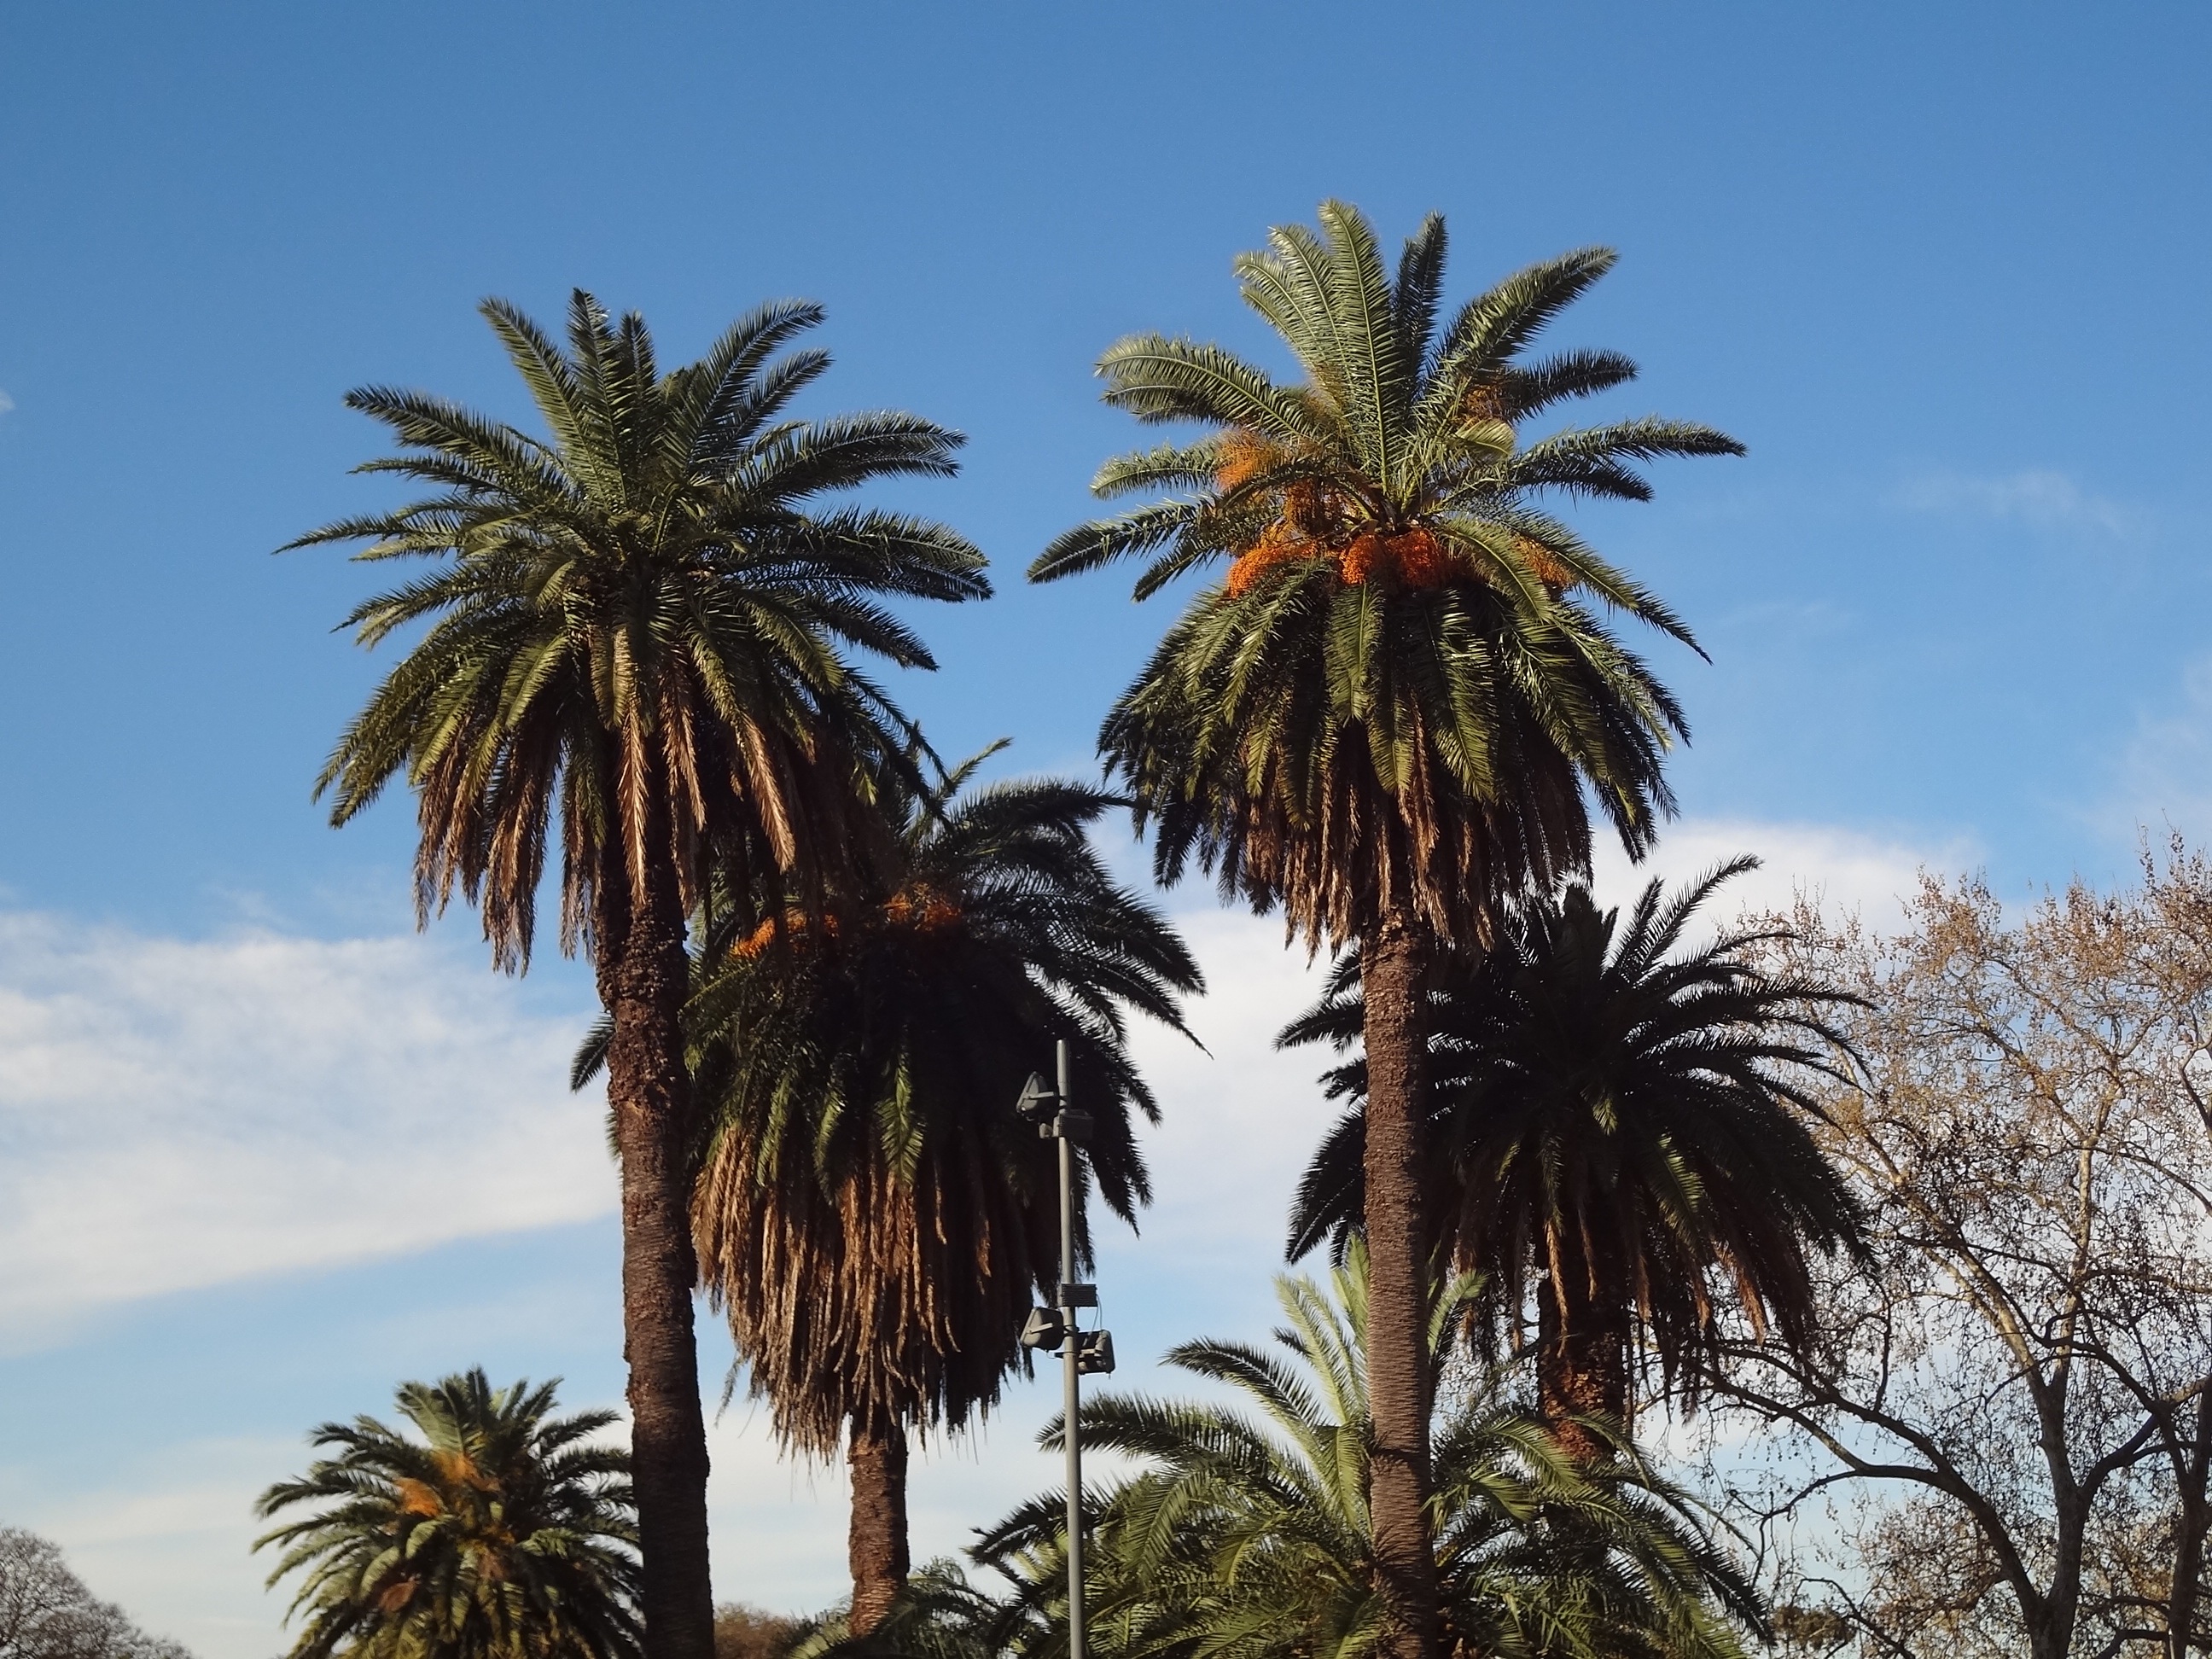
coast, tree, plant, sky, botany, vegetation, palm trees, tropics, palermo, flowering plant, buenos aires, date palm, woody plant, land plant, arecales, palm family, borassus flabellifer